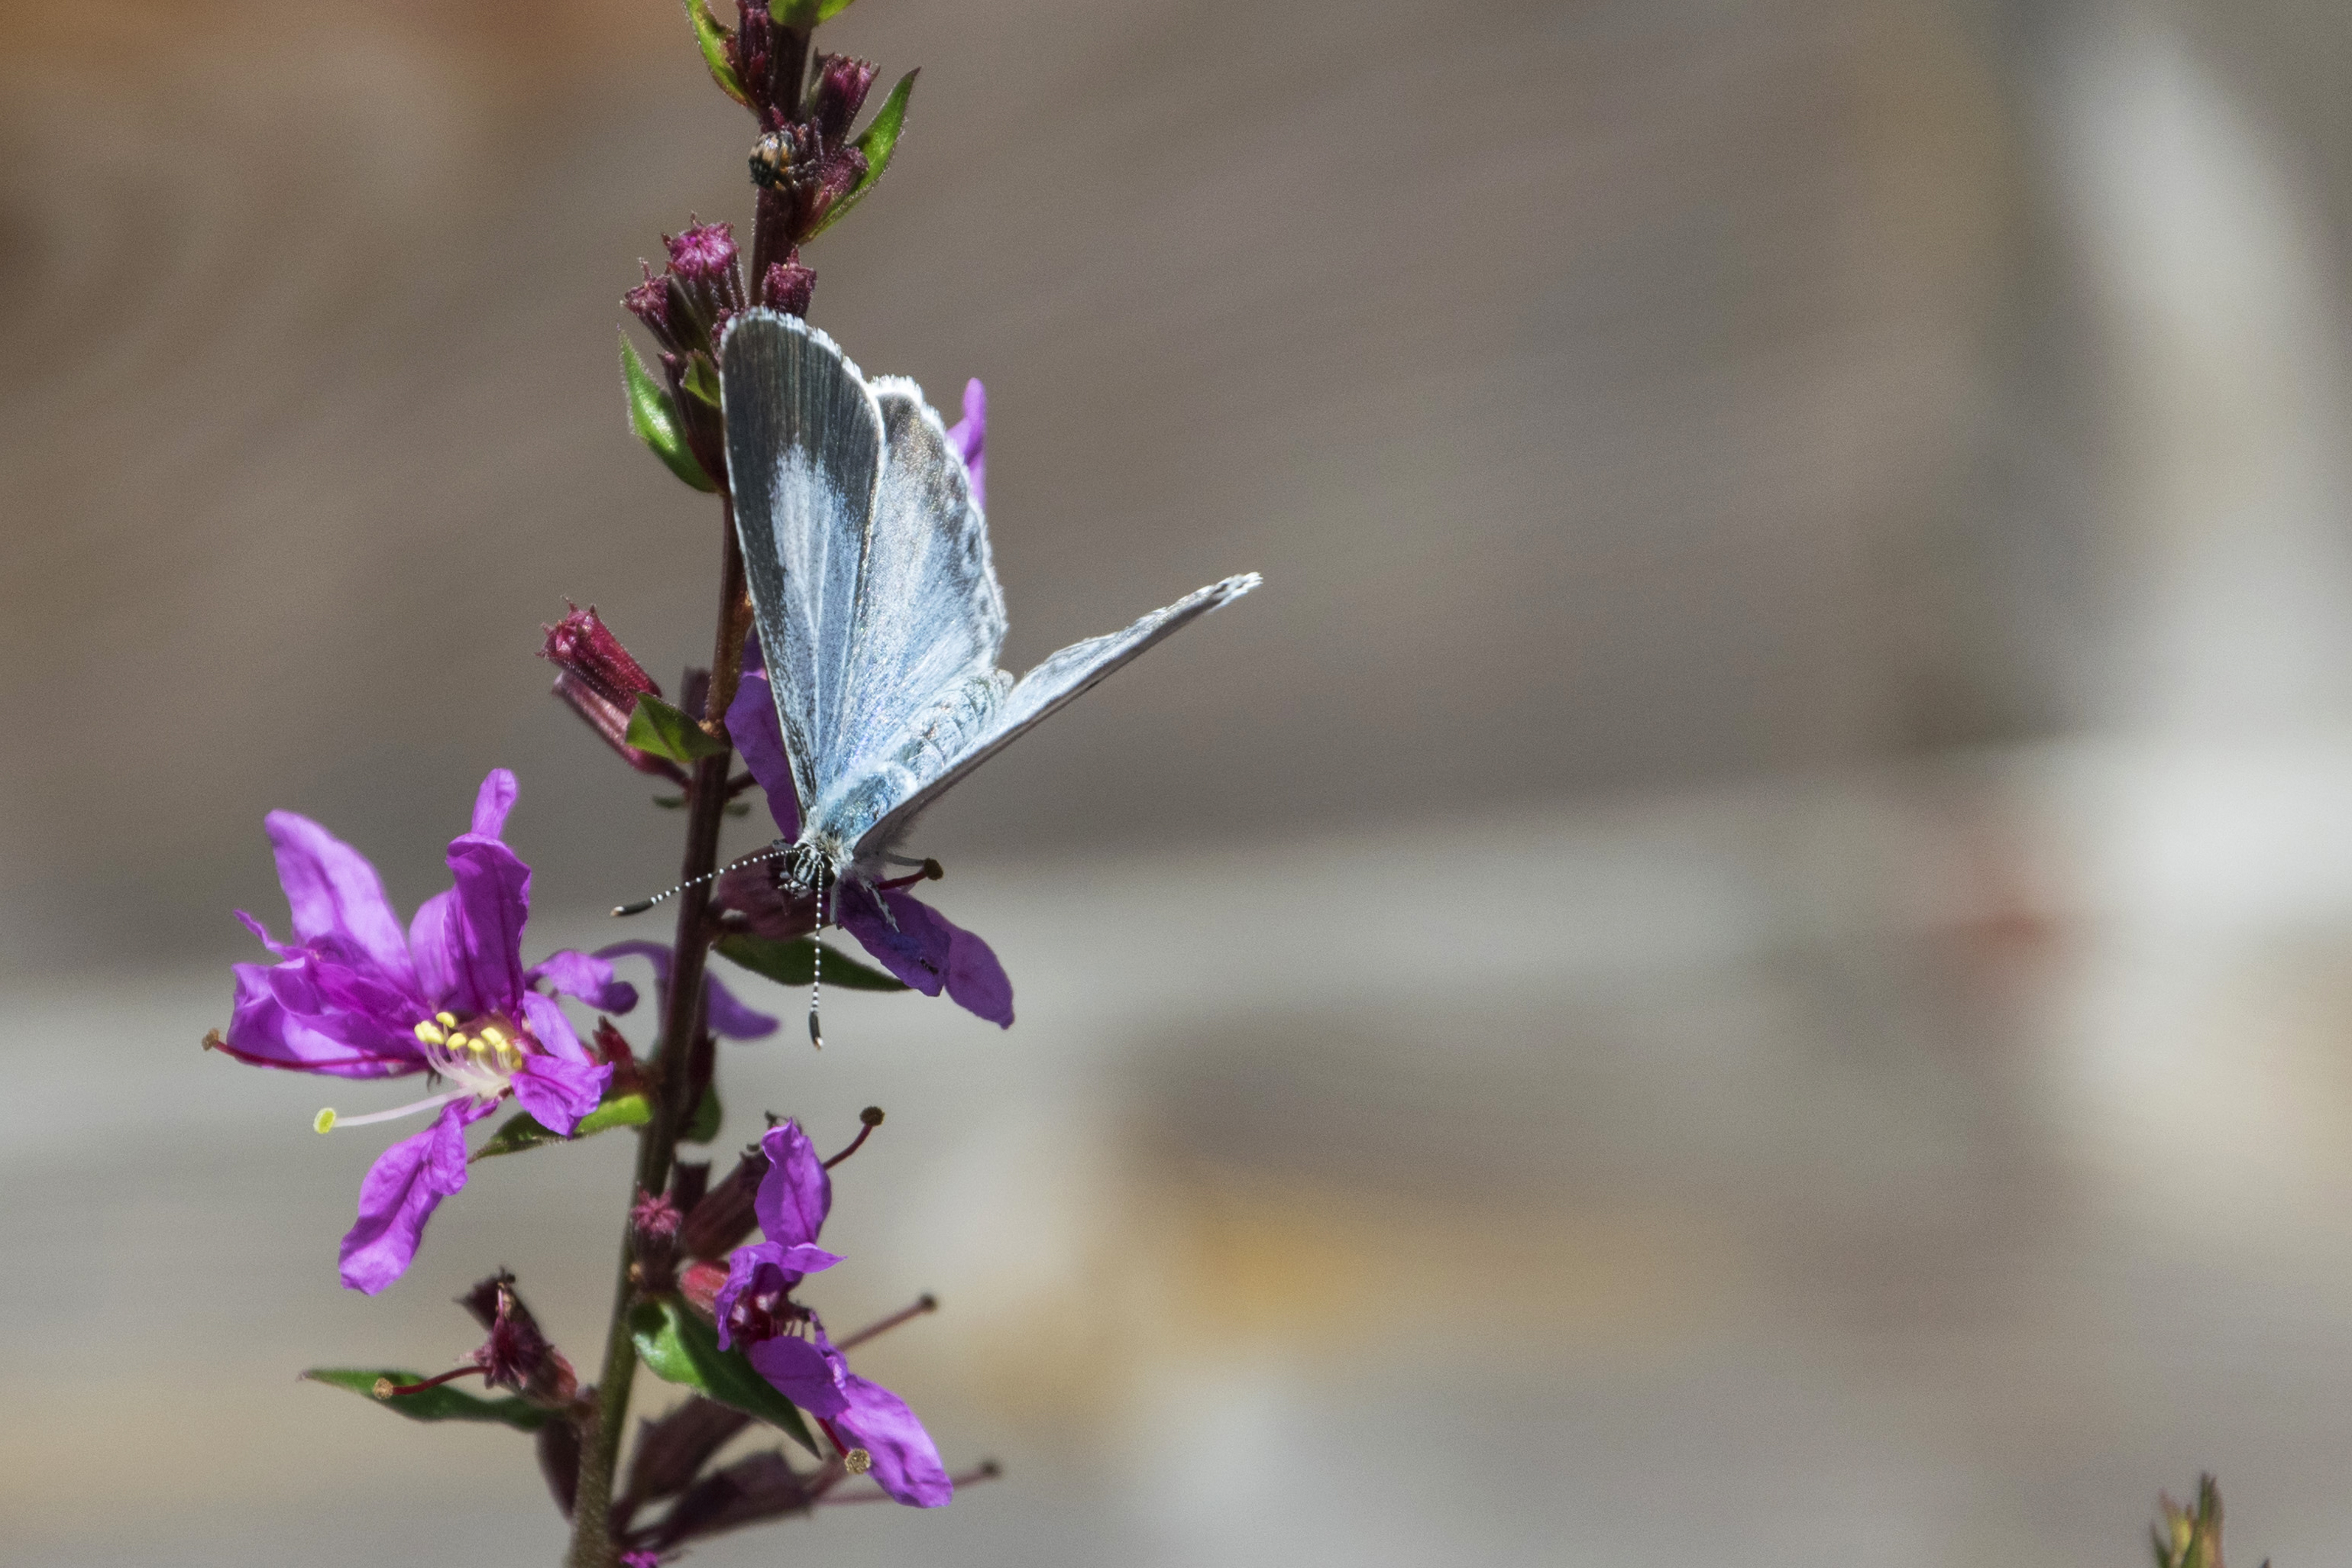
nature, outdoor, branch, blossom, plant, photography, flower, spring, insect, macro, botany, butterfly, closeup, flora, fauna, invertebrate, wildflower, close up, nederland, netherlands, animals, outdoorphotography, depthoffield, dof, nectar, paulvandevelde, pdvandevelde, padagudaloma, natuurfotografie, dordrecht, nederlandinfotos, vlinder, macro photography, celastrinaargiolus, boomblauwtje, moths and butterflies